Gedung Kuning

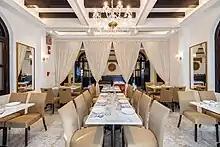
Gedung Kuning - Main Dining Hall - <a href="https%3A//www.gedungkuning.sg/events">Permata Singapore

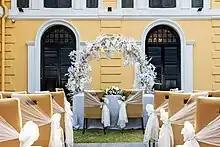
Outdoor <a href="https%3A//www.gedungkuning.sg/weddings">Wedding

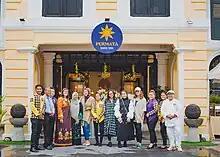
<a href="https%3A//www.gedungkuning.sg/team">Celebrity Chef Mel Dean

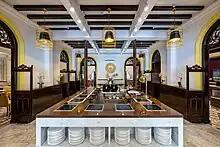
Halal Buffet restaurant - Permata Singapore at Gedung Kuning

The Mamanda restaurant closed in April 2019 after its lease was terminated by the Malay Heritage Foundation (MHF).